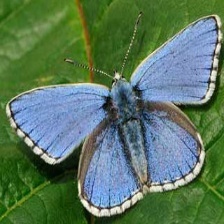
Species: ADONIS
Butterfly family (ImageNet category): lycaenid_butterfly